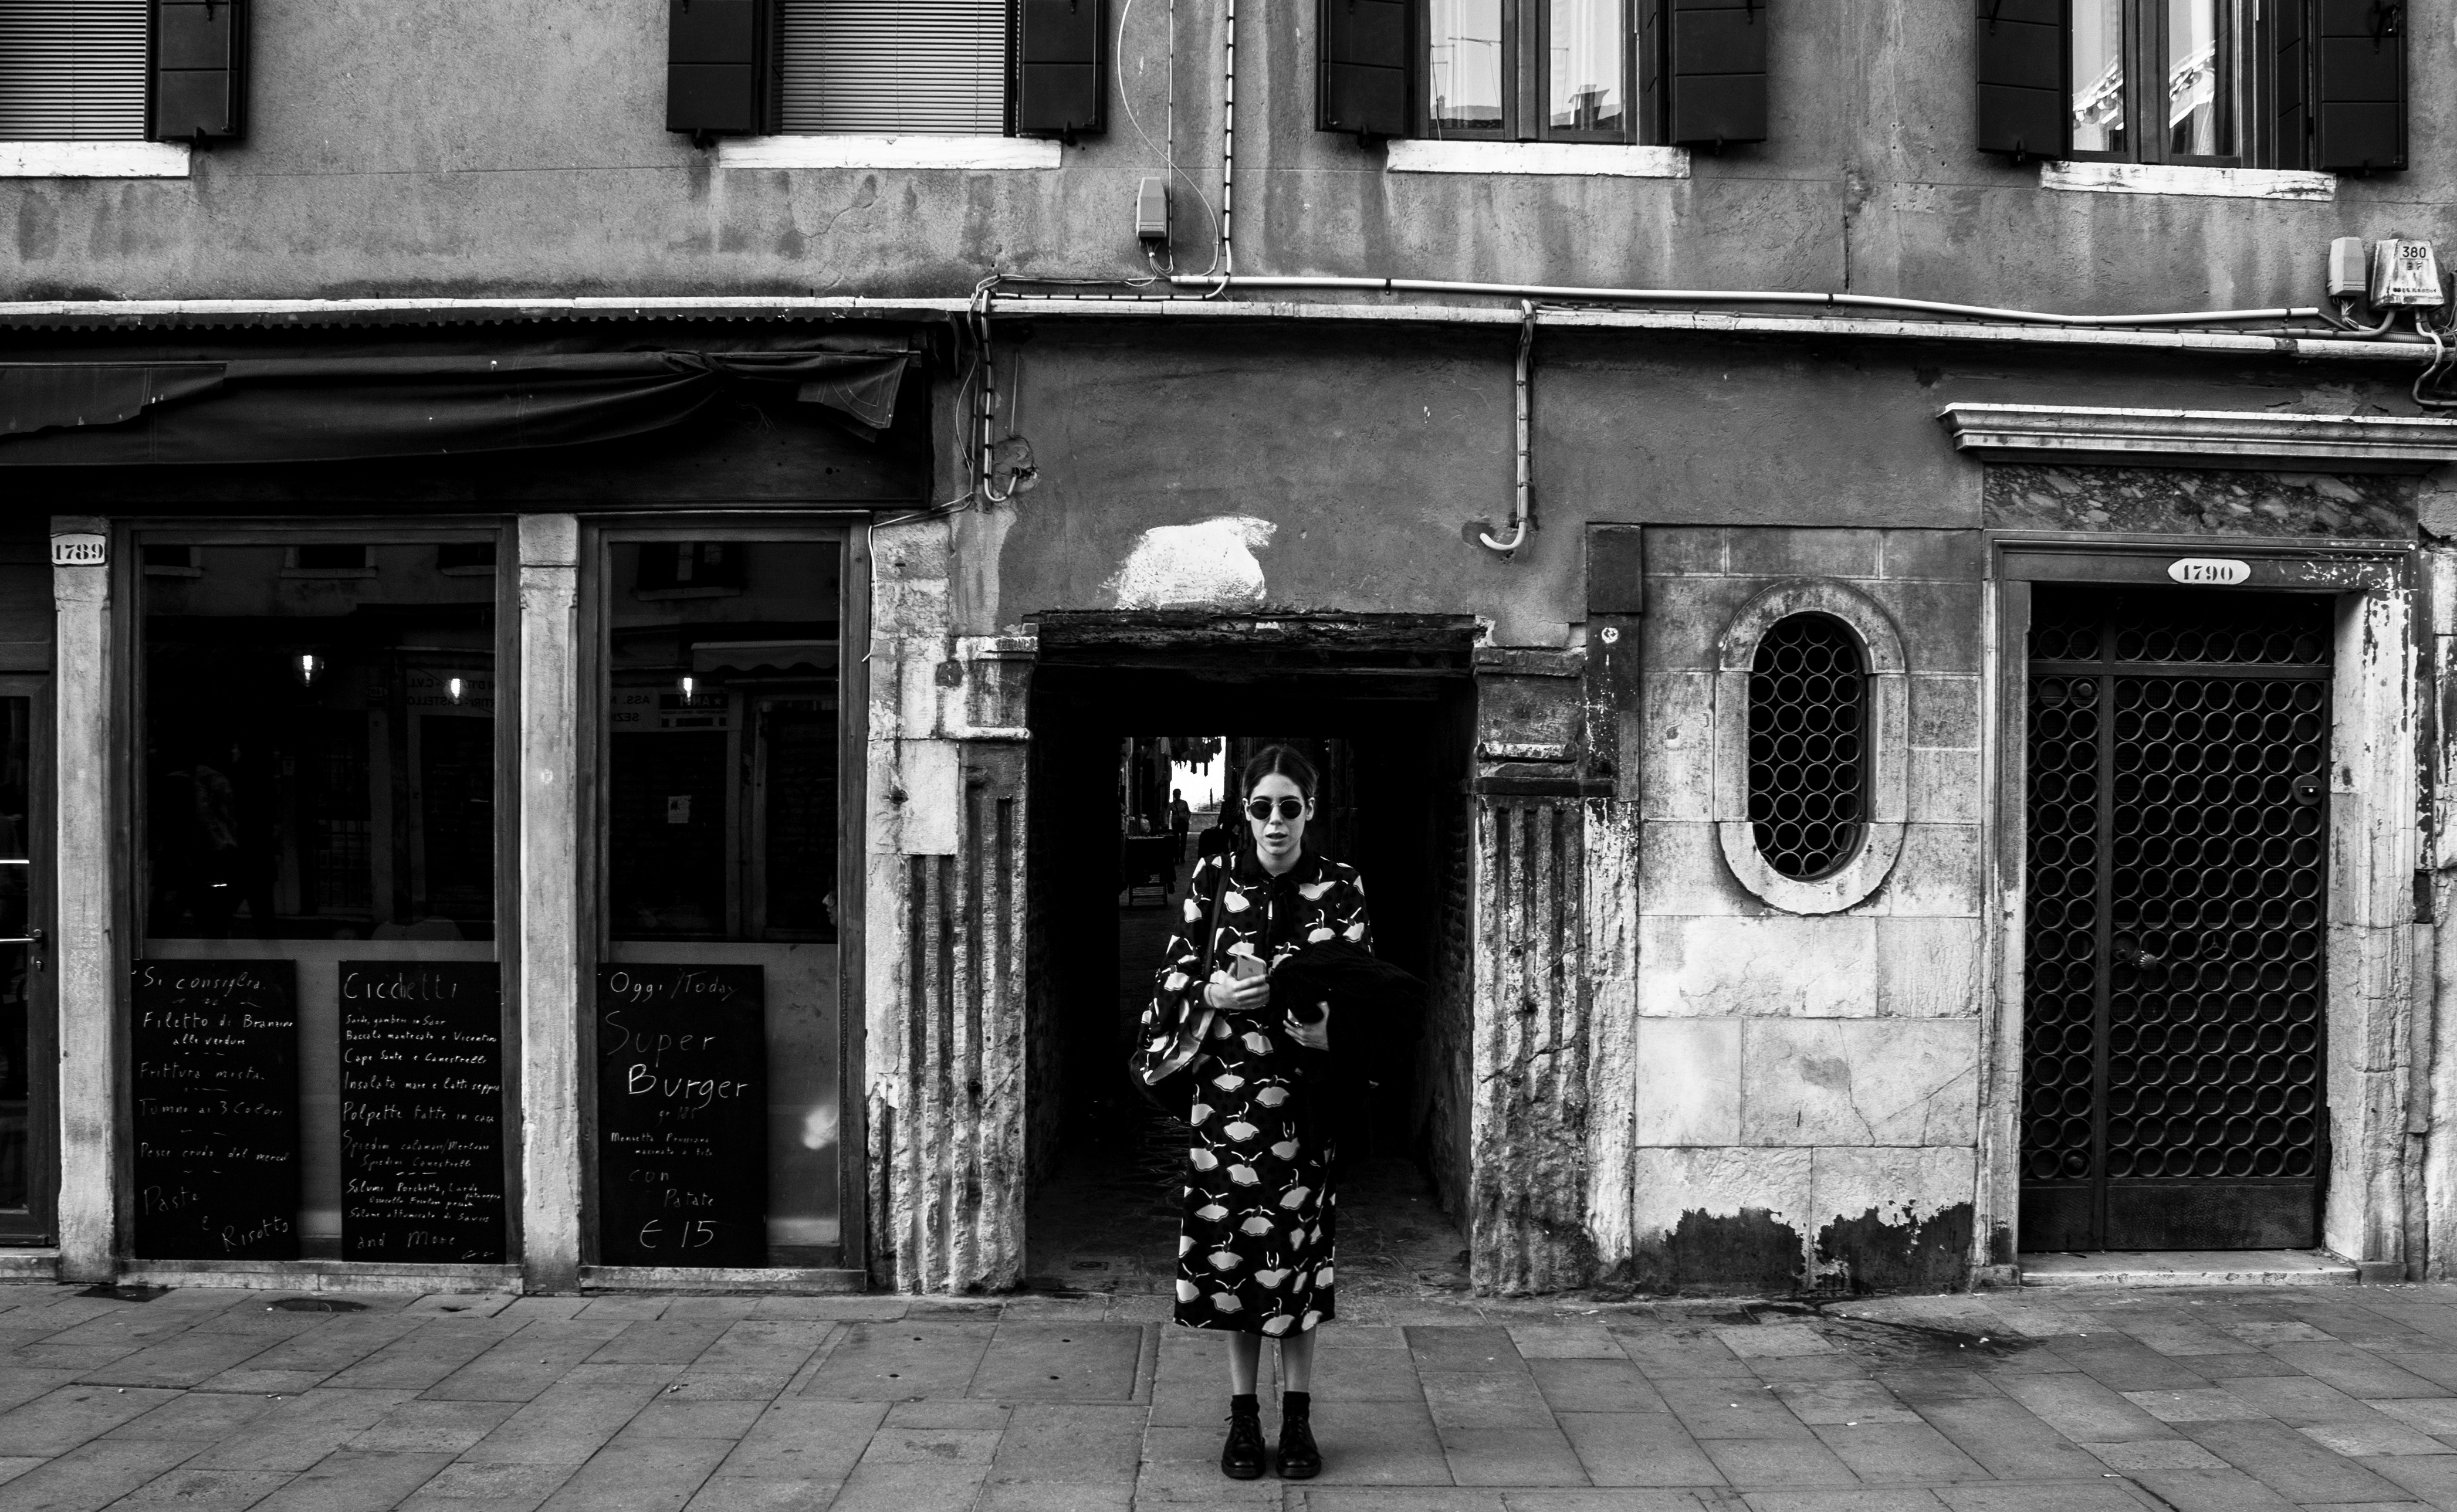
black and white, road, white, street, photography, house, alley, black, monochrome, infrastructure, photograph, urban area, monochrome photography, film noir